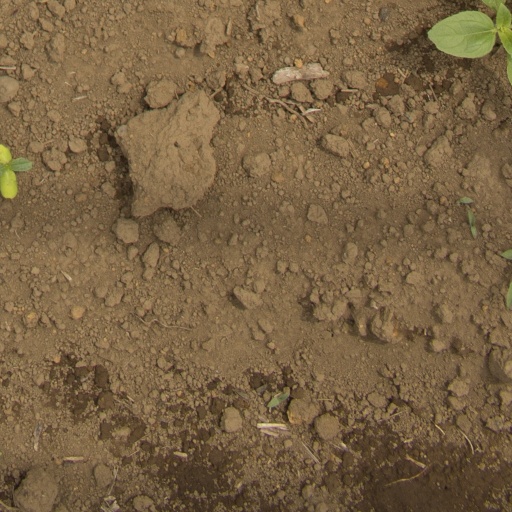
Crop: Jerusalem artichoke